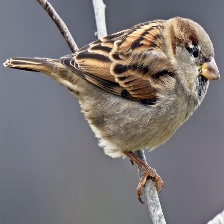
Species: HOUSE SPARROW
Scientific name: PASSER DOMESTICUS